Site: brandenburg
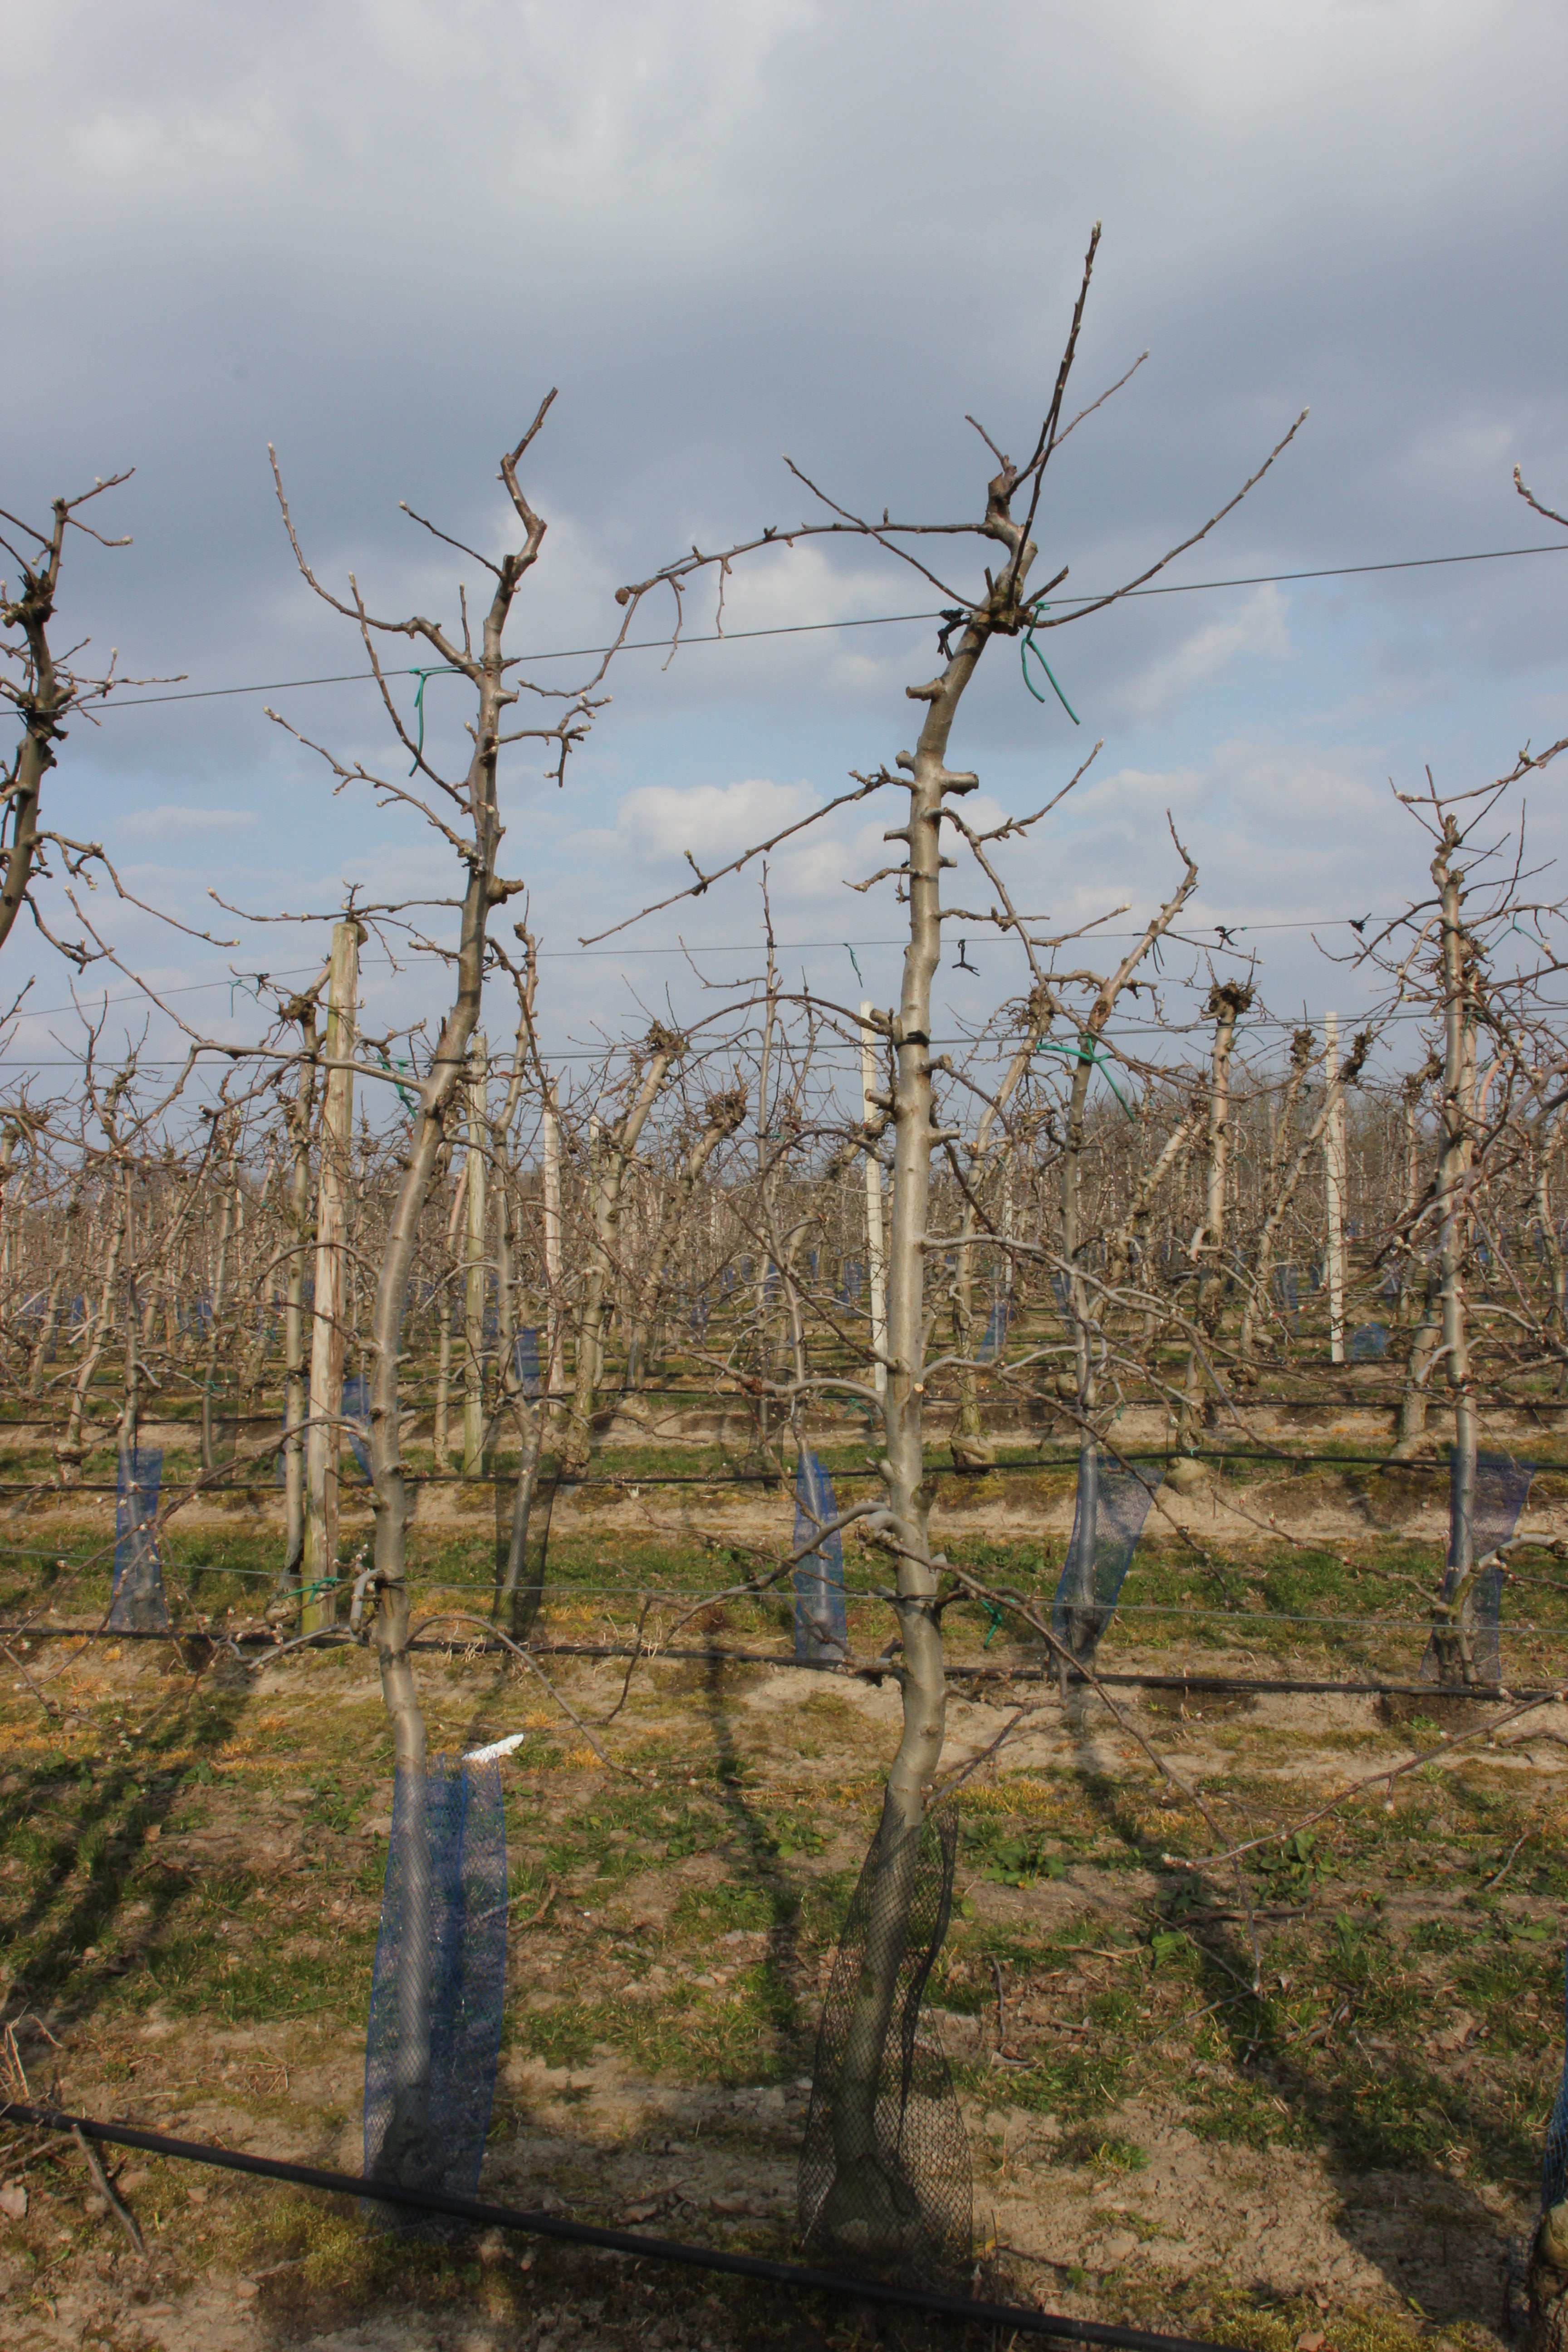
Growth stage (BBCH 03): Bud development